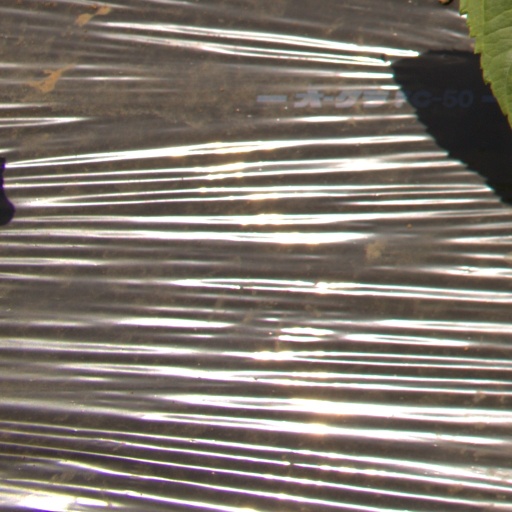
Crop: Jerusalem artichoke